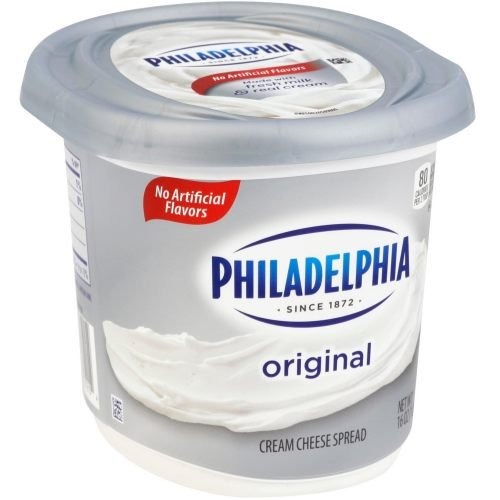
Item Name: Philadelphia Original Full Fat Cream Cheese Spread, 1 Pound -- 6 per case.
Value: 96.0
Unit: Ounce

Price: 6.98